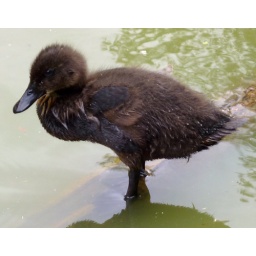
Taken in Stover Park last week. This cute little duck was part of a family of about four babies